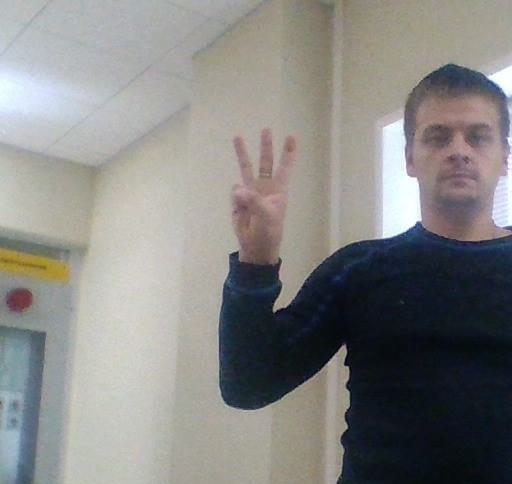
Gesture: three